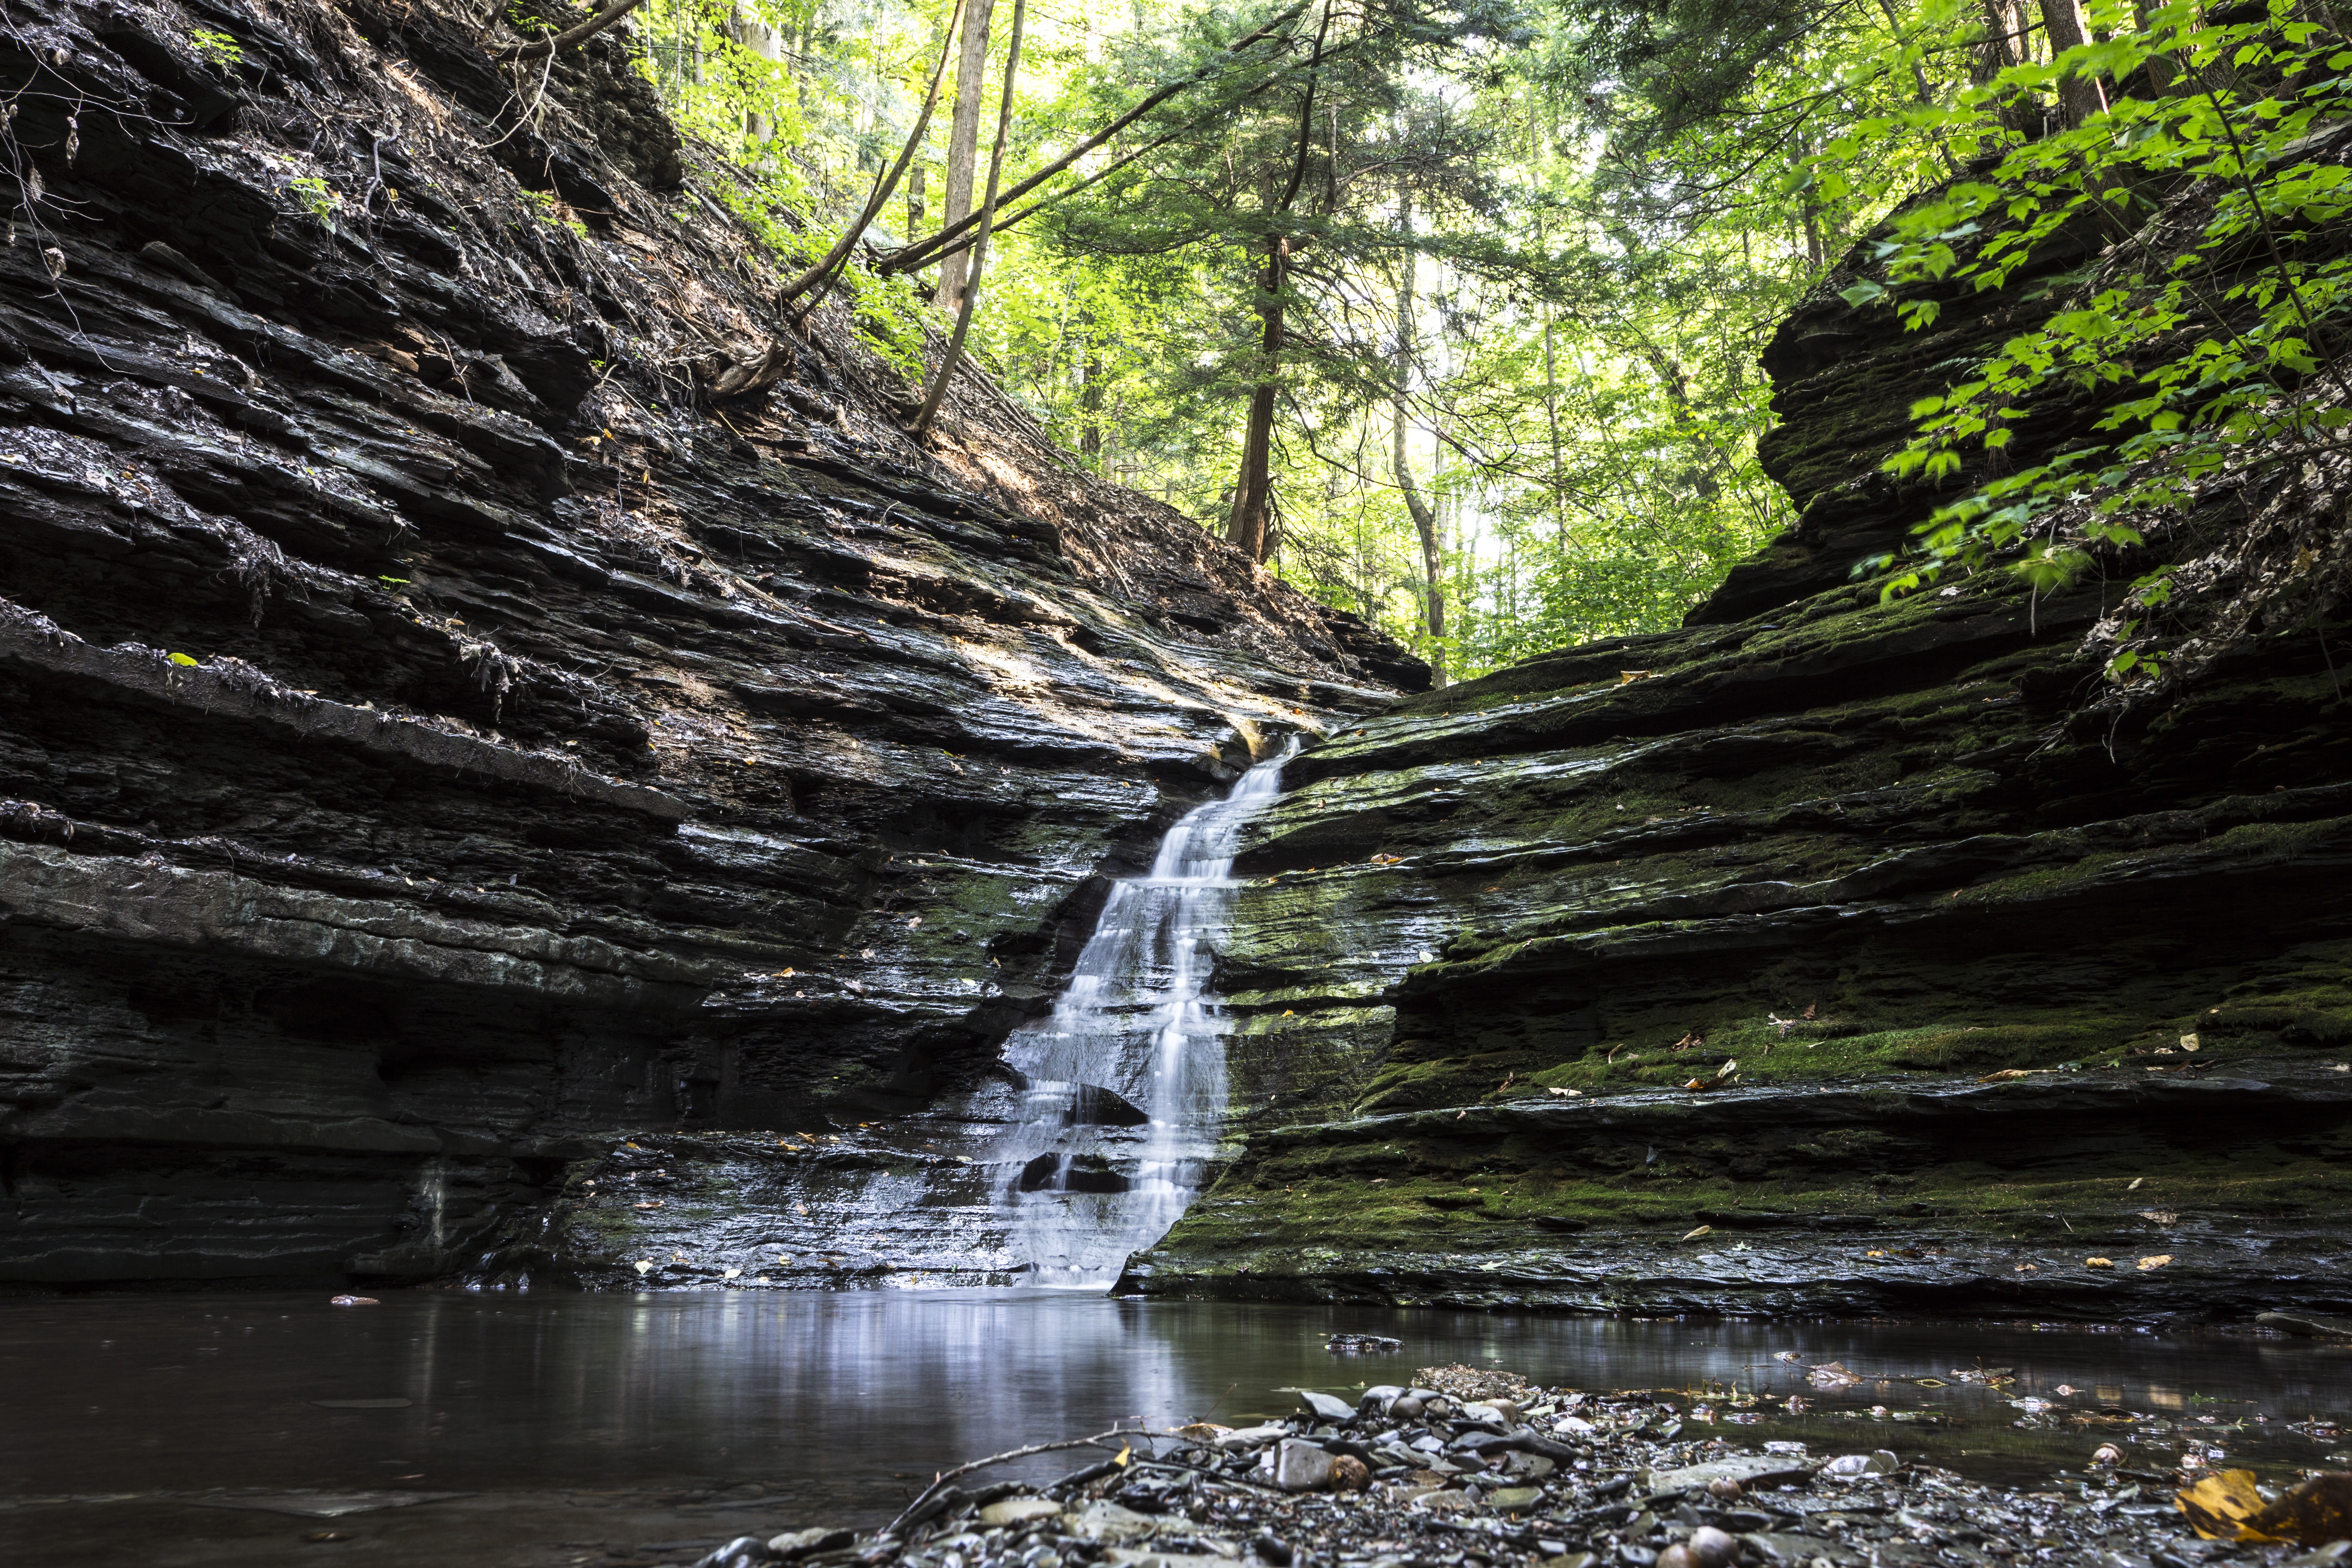
water, nature, forest, rock, waterfall, wilderness, trail, river, formation, pond, stream, green, jungle, flowing, body of water, trees, leaves, rocks, outdoors, woods, stones, rainforest, ravine, water feature, state park